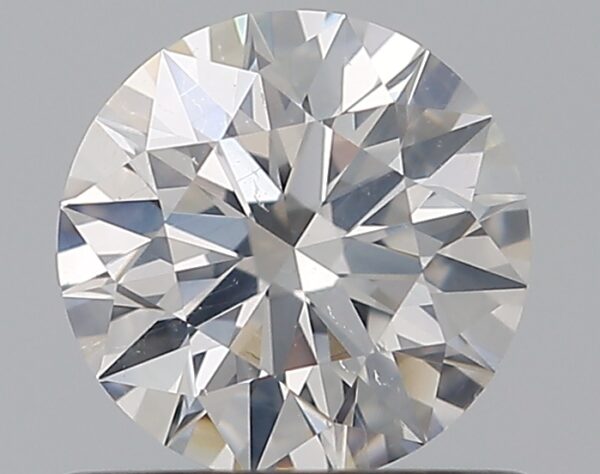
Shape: round
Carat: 0.58
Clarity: SI2
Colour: F
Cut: EX
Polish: EX
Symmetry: EX
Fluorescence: N
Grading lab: GIA
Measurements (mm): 5.38 x 5.4 x 3.32